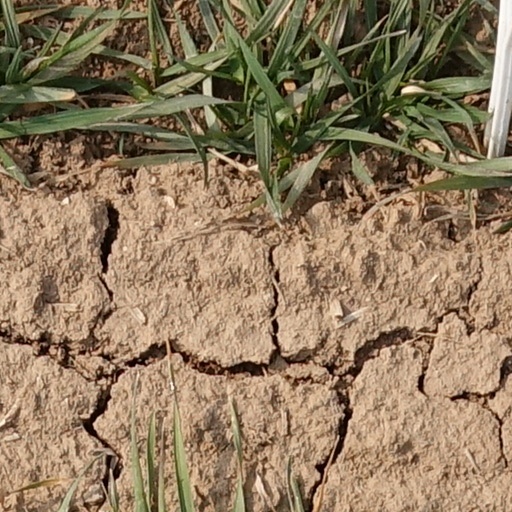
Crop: wheat